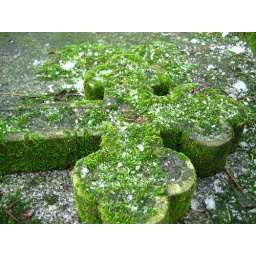
A cold day walking through the cemetery in Amboise, France. Lots of moss and stone in this cemetery.